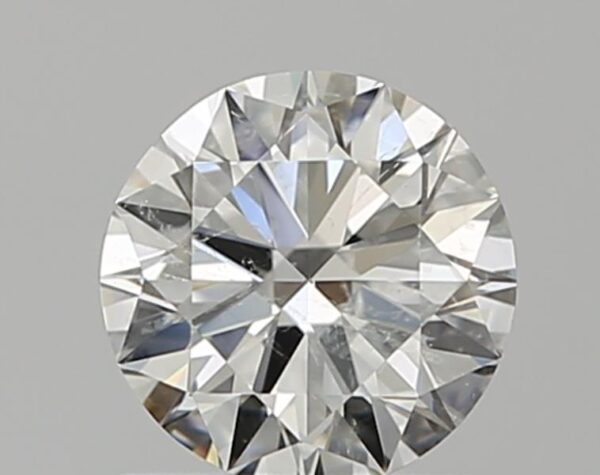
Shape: round
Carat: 0.7
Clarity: SI2
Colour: J
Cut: EX
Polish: EX
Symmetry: EX
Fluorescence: F
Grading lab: GIA
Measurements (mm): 5.66 x 5.69 x 3.46